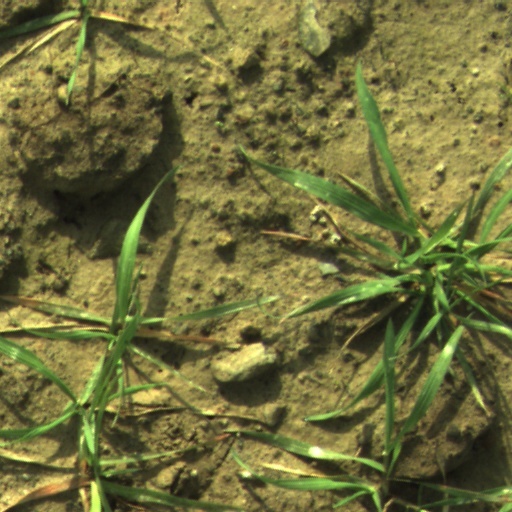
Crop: wheat